Wagner Group

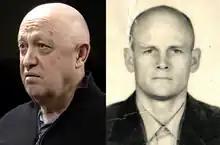
Yevgeny Prigozhin (left) and Dmitry Utkin (right)

The Wagner Group first appeared in 2014, during the Russian annexation of Crimea. Until 2022 it was unclear who founded and led the group. Both Dmitry Utkin and Yevgeny Prigozhin have been named as its founders and leaders. During the Russian invasion of Ukraine, Prigozhin claimed to have founded Wagner and he was referred to as the group's head. Some sources say Prigozhin was its owner and financier while Utkin was its military commander.